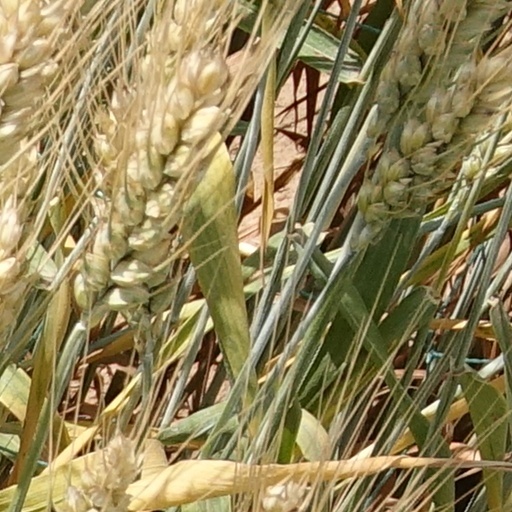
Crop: wheat